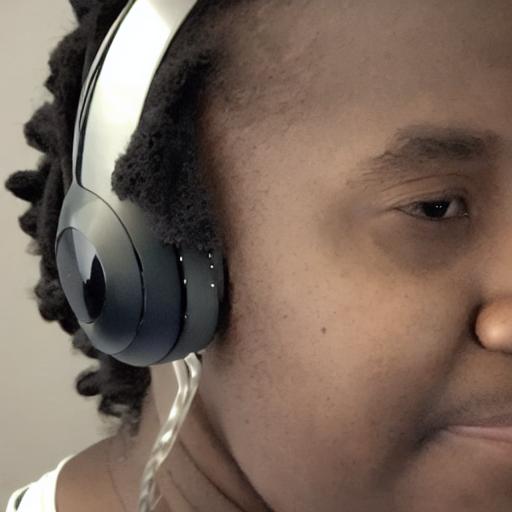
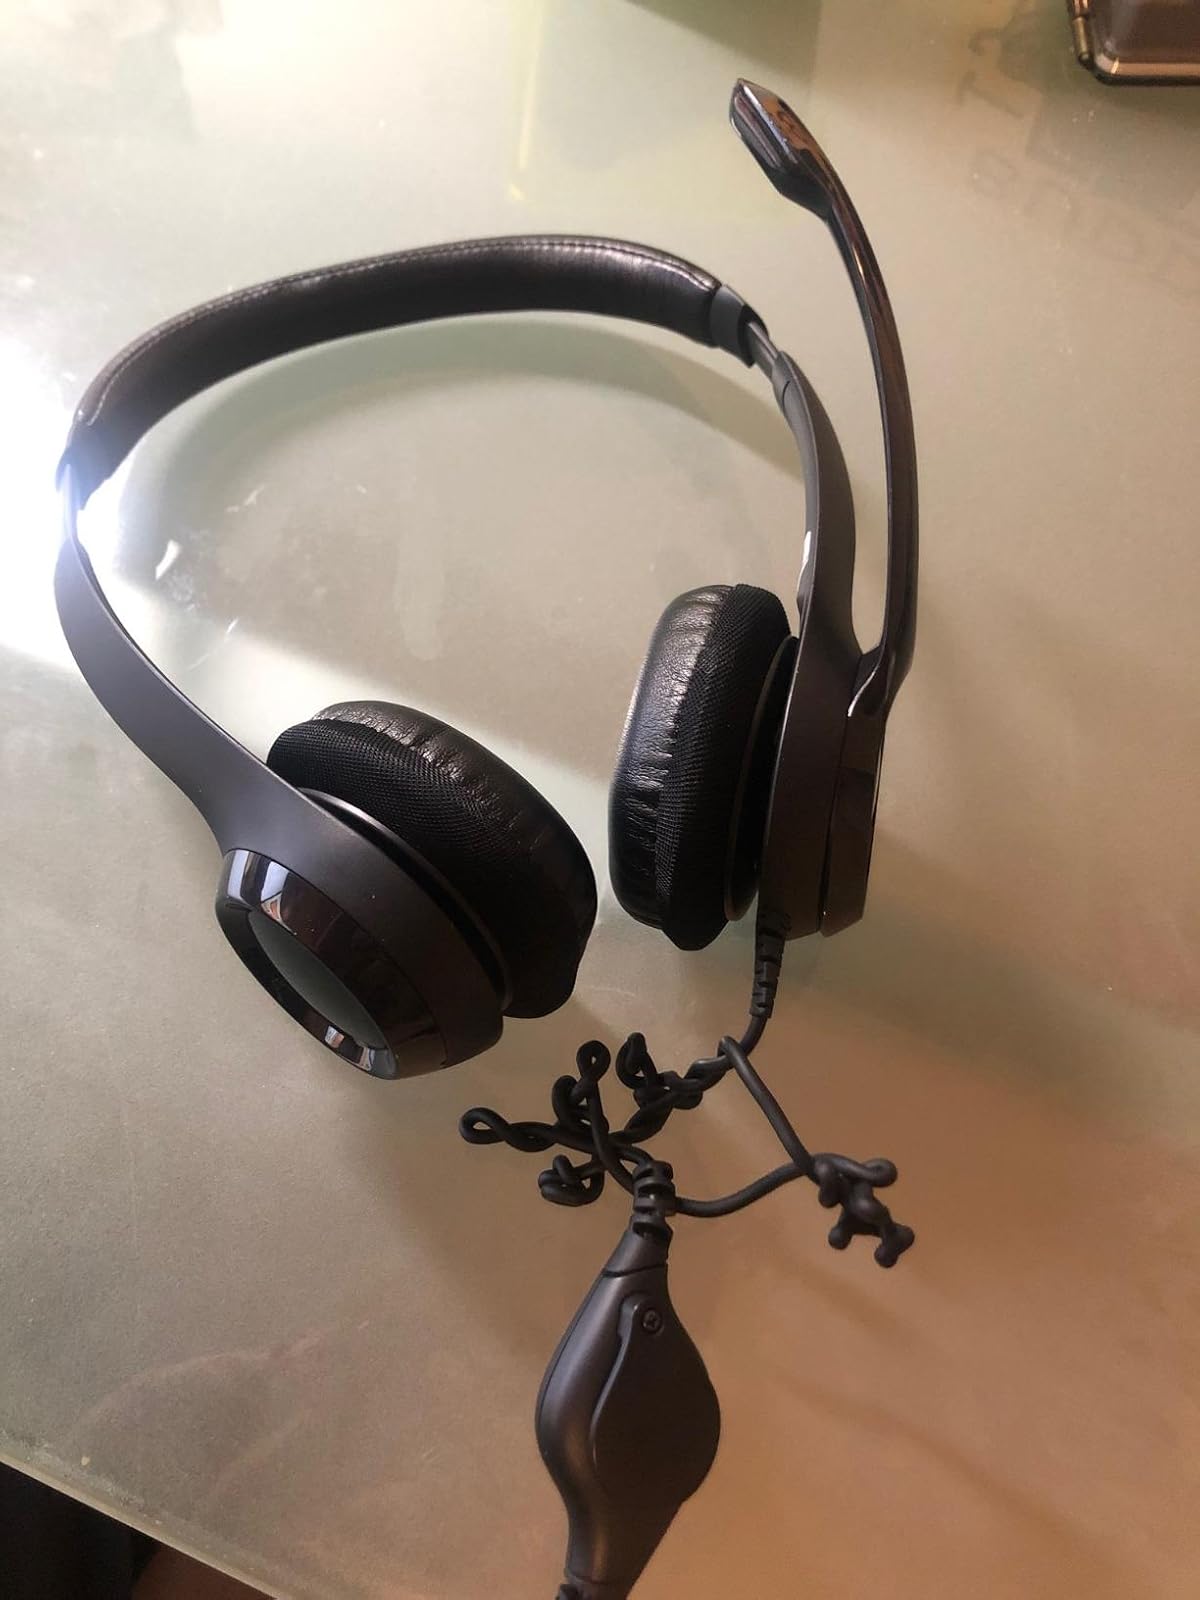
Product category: headphones
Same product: no